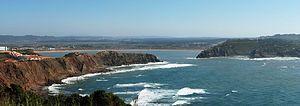
La baie de São Martinho do Porto, Portugal.
São Martinho do Porto est une freguesia située dans l'Ouest portugais.